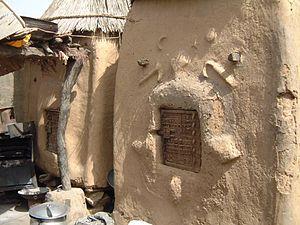
Photo personnelle prise dans le village de Sangha (Mali) par Nerijp
Les Dogon sont un peuple du Mali, en Afrique de l'Ouest. Leur population totale au Mali est estimée à 1 200 000 personnes. Ils occupent la région, nommée Pays Dogon, qui s'étend de la falaise de Bandiagara jusqu'au sud-ouest de la boucle du Niger. Quelques Dogon sont installés dans le nord du Burkina Faso, d'autres sont installés en Côte d'Ivoire.